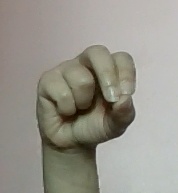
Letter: gaaf